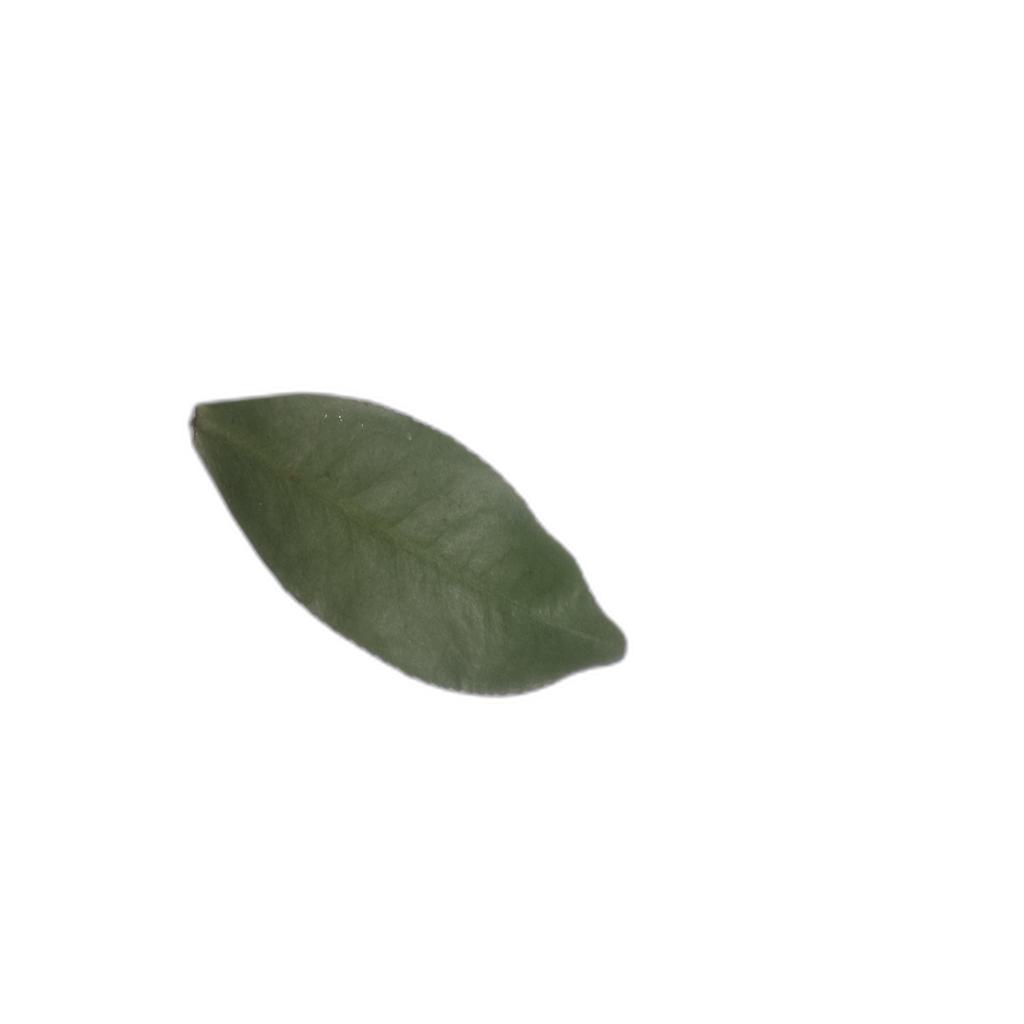
Label: Healthy